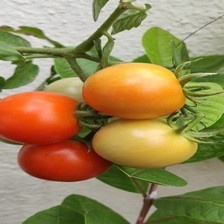
Label: tomato